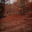
Label: forest